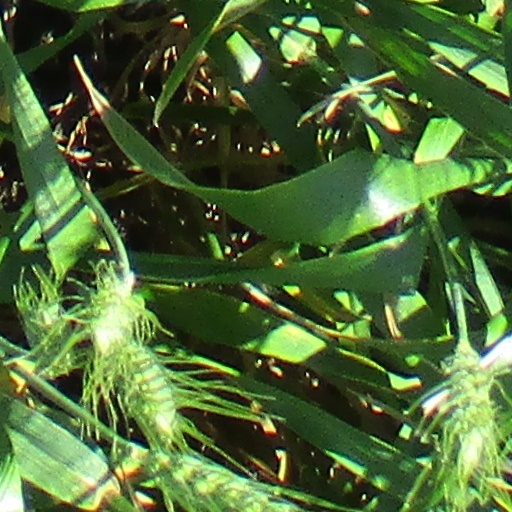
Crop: wheat